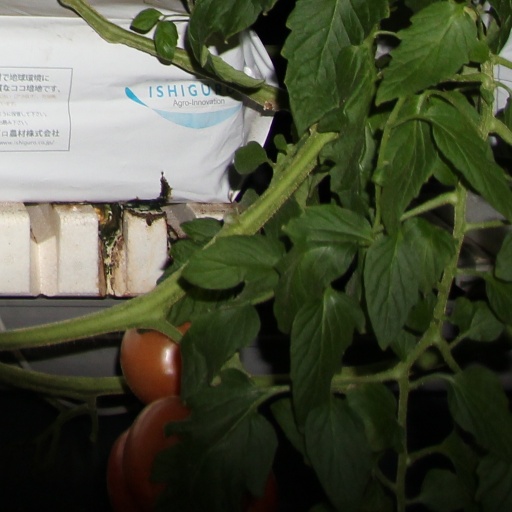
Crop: tomato